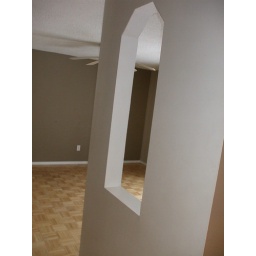
Hall to from kitchen to family room.  cutout in wall to family room.